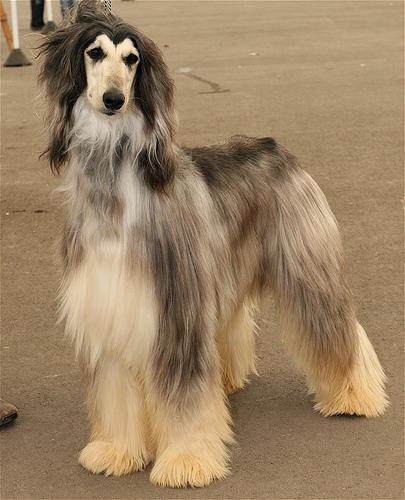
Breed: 222-n000013-Afghan_hound